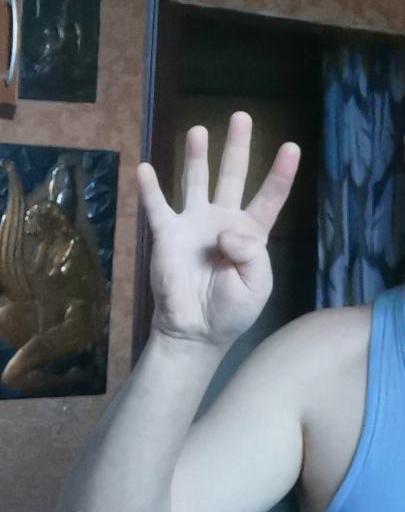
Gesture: four